Singer Gazelle

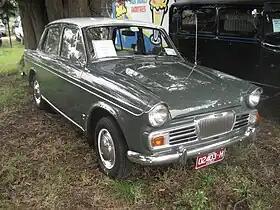
Hillman Gazelle

The Singer Gazelle was also produced in Australia from 1957 to 1961 by Rootes Australia. It was offered in Sports Saloon, Station Wagon and Estate Van models.